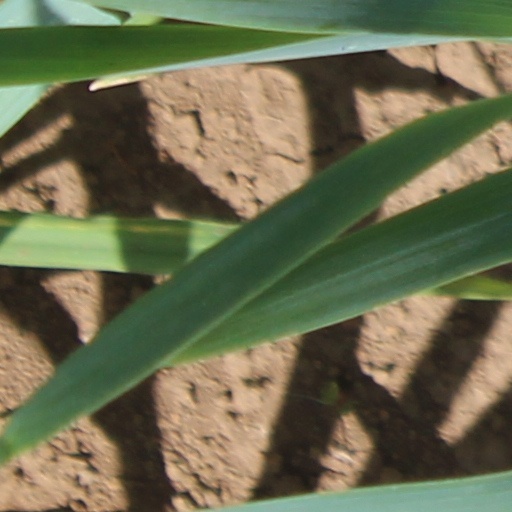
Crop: wheat